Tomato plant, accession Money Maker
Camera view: vertical (180 deg); turntable rotation: 240 degrees
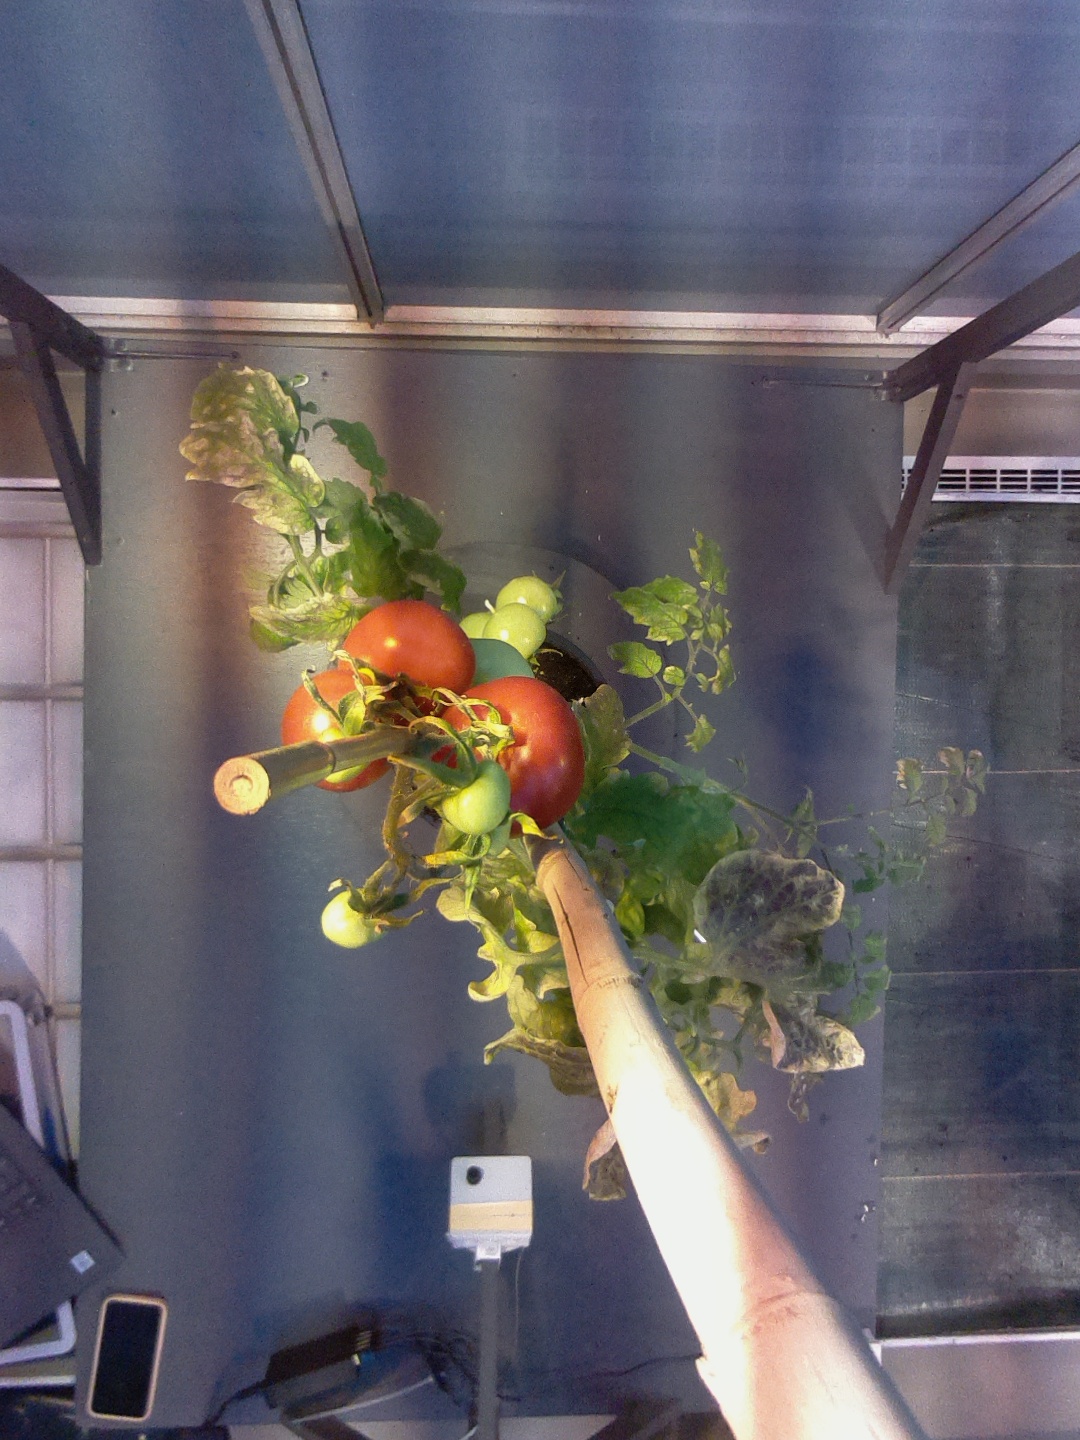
BBCH growth stage 84: 40%-50% of fruits show typical fully ripe color